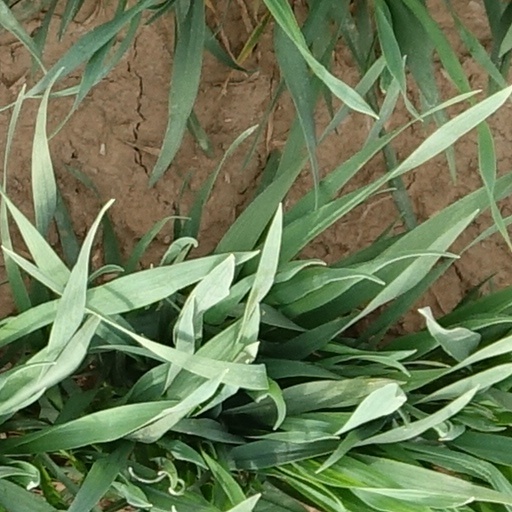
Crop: wheat